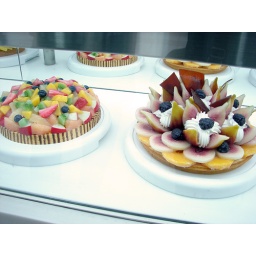
Kyoto, Japan: bakery in the train station, plastic food display :O